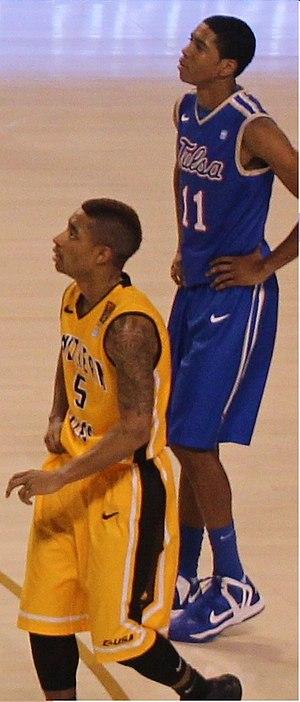
Shaquille Harrison, né le 6 octobre 1993 à Kansas City dans le Missouri, est un joueur américain de basket-ball. Il évolue au poste de meneur.